Falköping

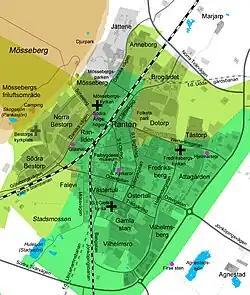
Map of Falköping

The town of Falköping was first spoken of in the Icelandic "Rimbegla" (around 1100 A.D.), and is mentioned in the Westrogothic law. It was also an important site of pilgrimage due to its 12th-century church dedicated to Saint Olaf ("Sankt Olofs kyrka"). The town was heading for a shut-down during the 16th century and was even burnt to the ground by the Danish during the Northern Seven Years' War. However the town survived and was rebuilt.